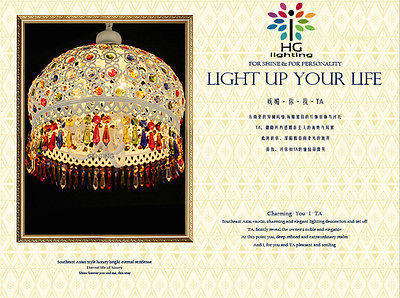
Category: lamp